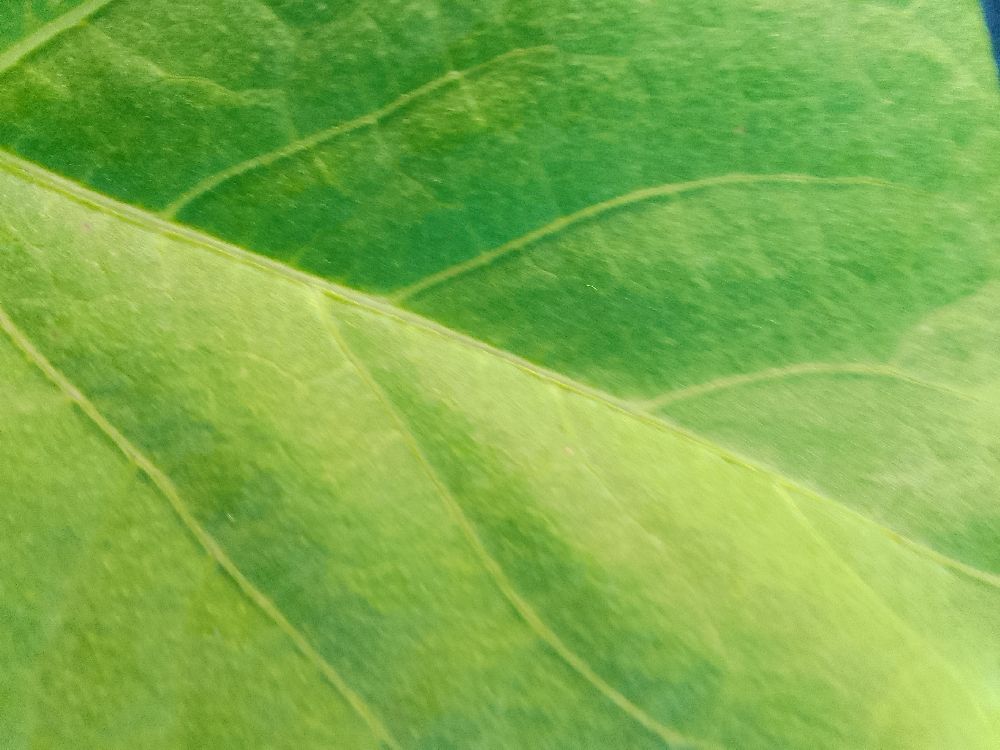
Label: healthy